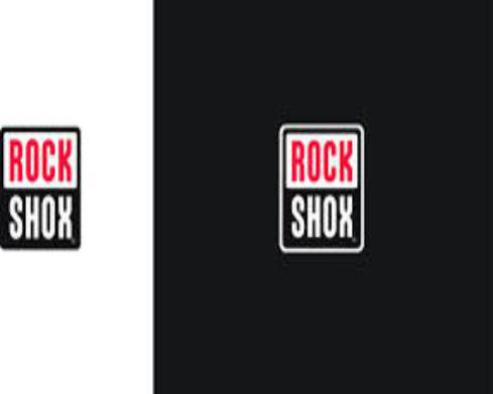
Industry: Transportation